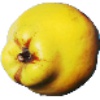
Label: quince